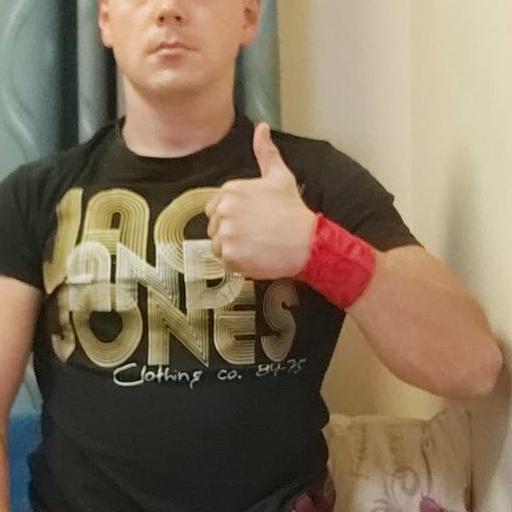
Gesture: like